Mayoralty of Thomas Menino

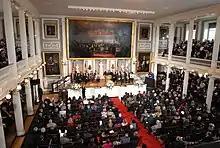
Menino's fifth mayoral inauguration, held on January 4, 2010, at Faneuil Hall

In March 1993, President Clinton nominated Boston Mayor Raymond Flynn to be the United States Ambassador to the Holy See. Mayor Flynn accepted the nomination, effectively making Menino, who was president of the Boston City Council at the time, the presumptive future acting mayor.